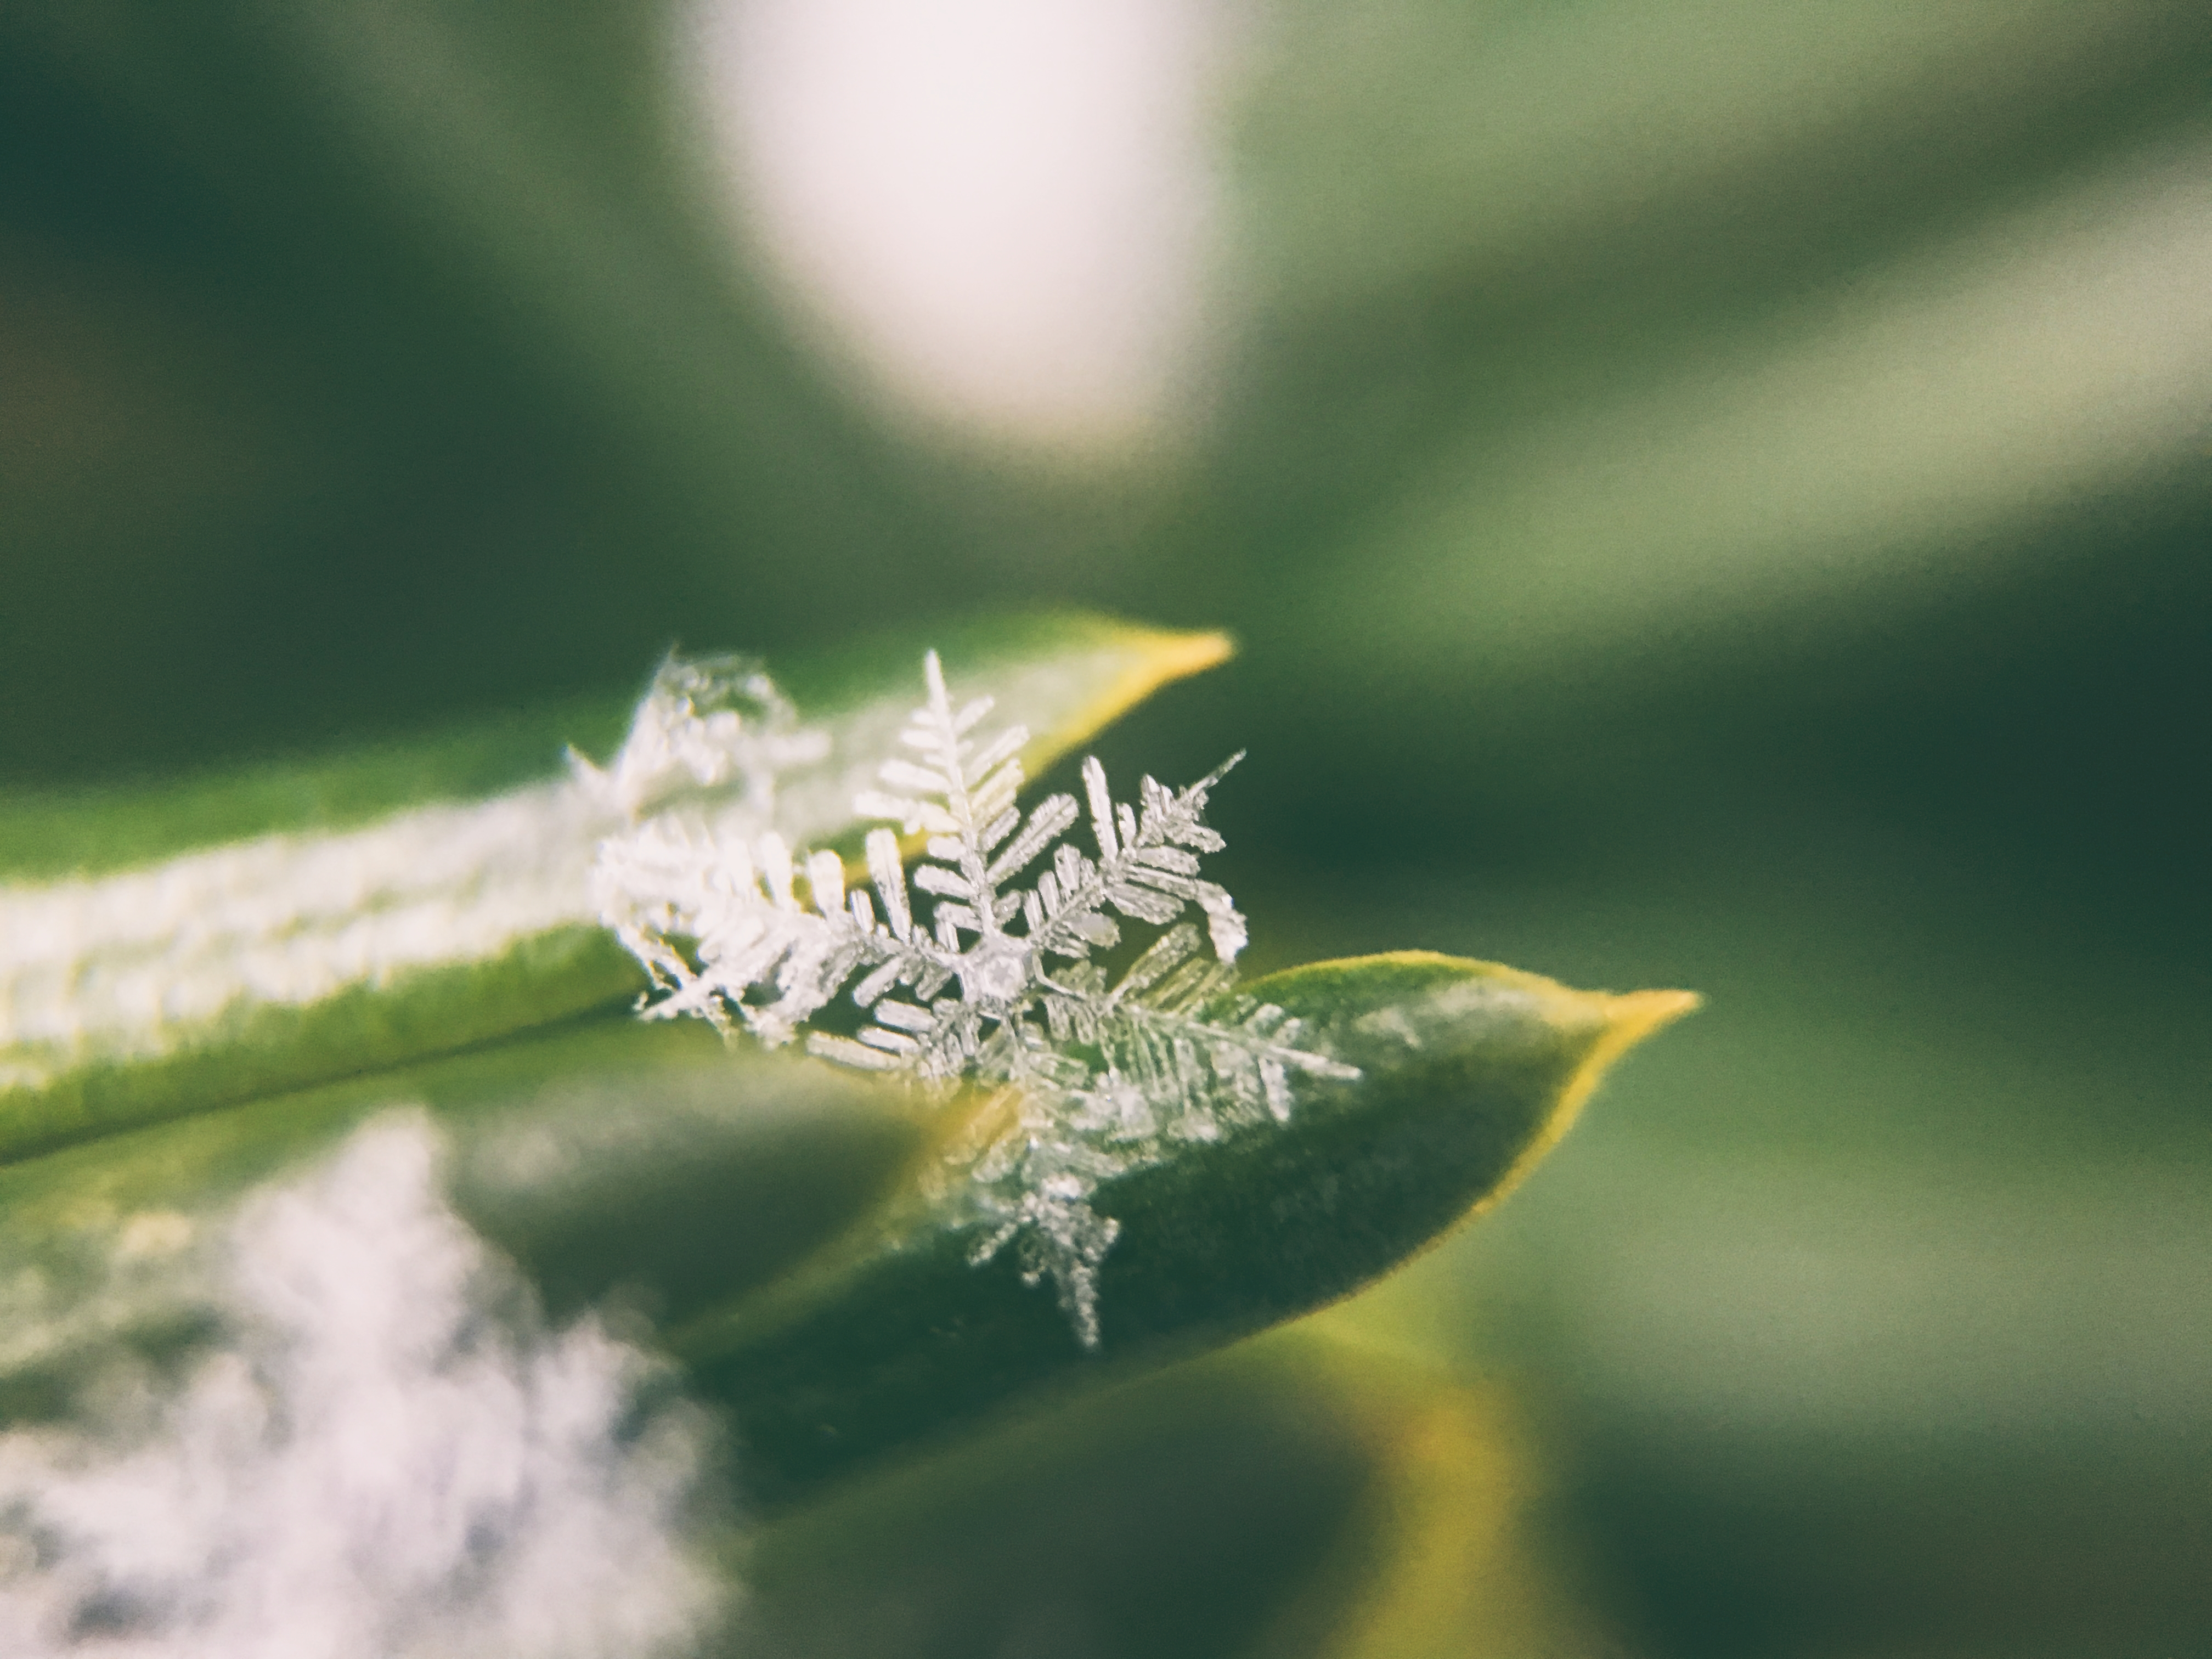
nature, grass, branch, blossom, dew, plant, photography, sunlight, leaf, flower, pollen, green, botany, flora, fauna, wildflower, close up, bud, moisture, macro photography, grass family, plant stem